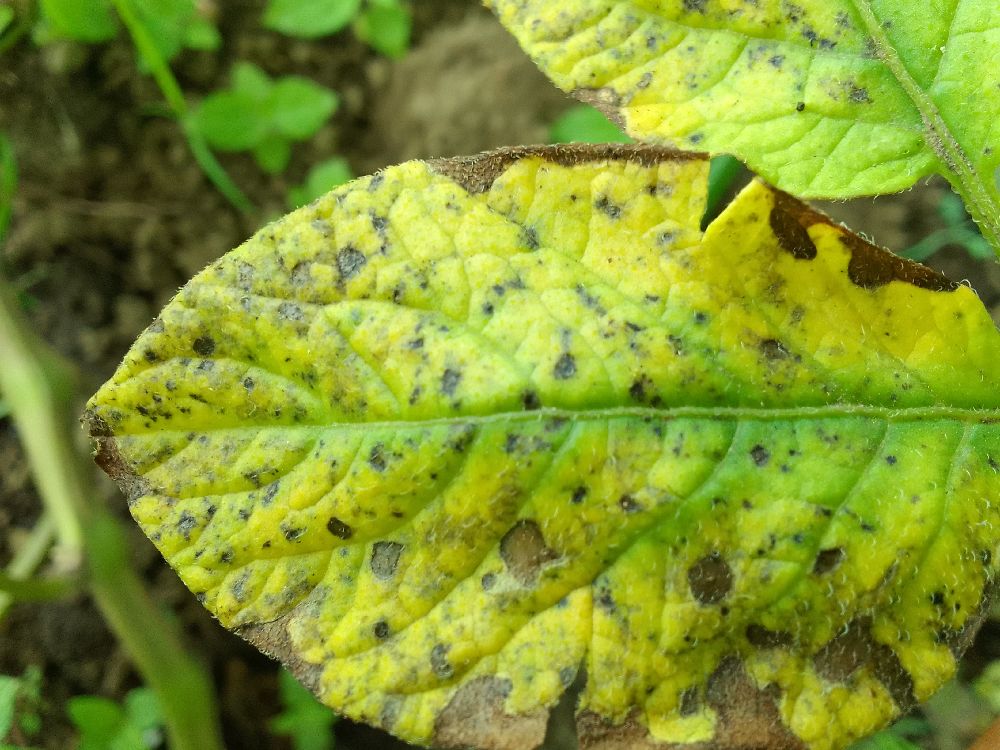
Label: Early blight